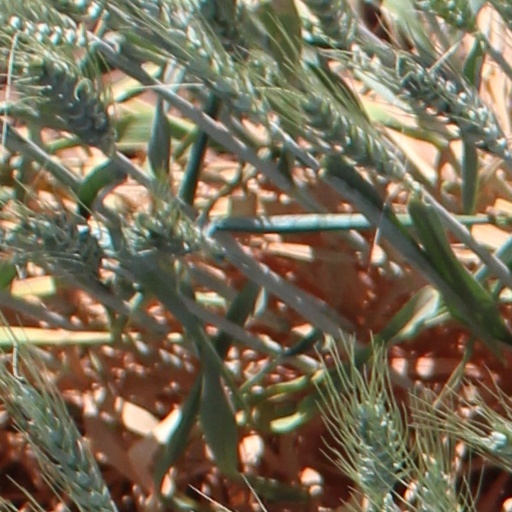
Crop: wheat